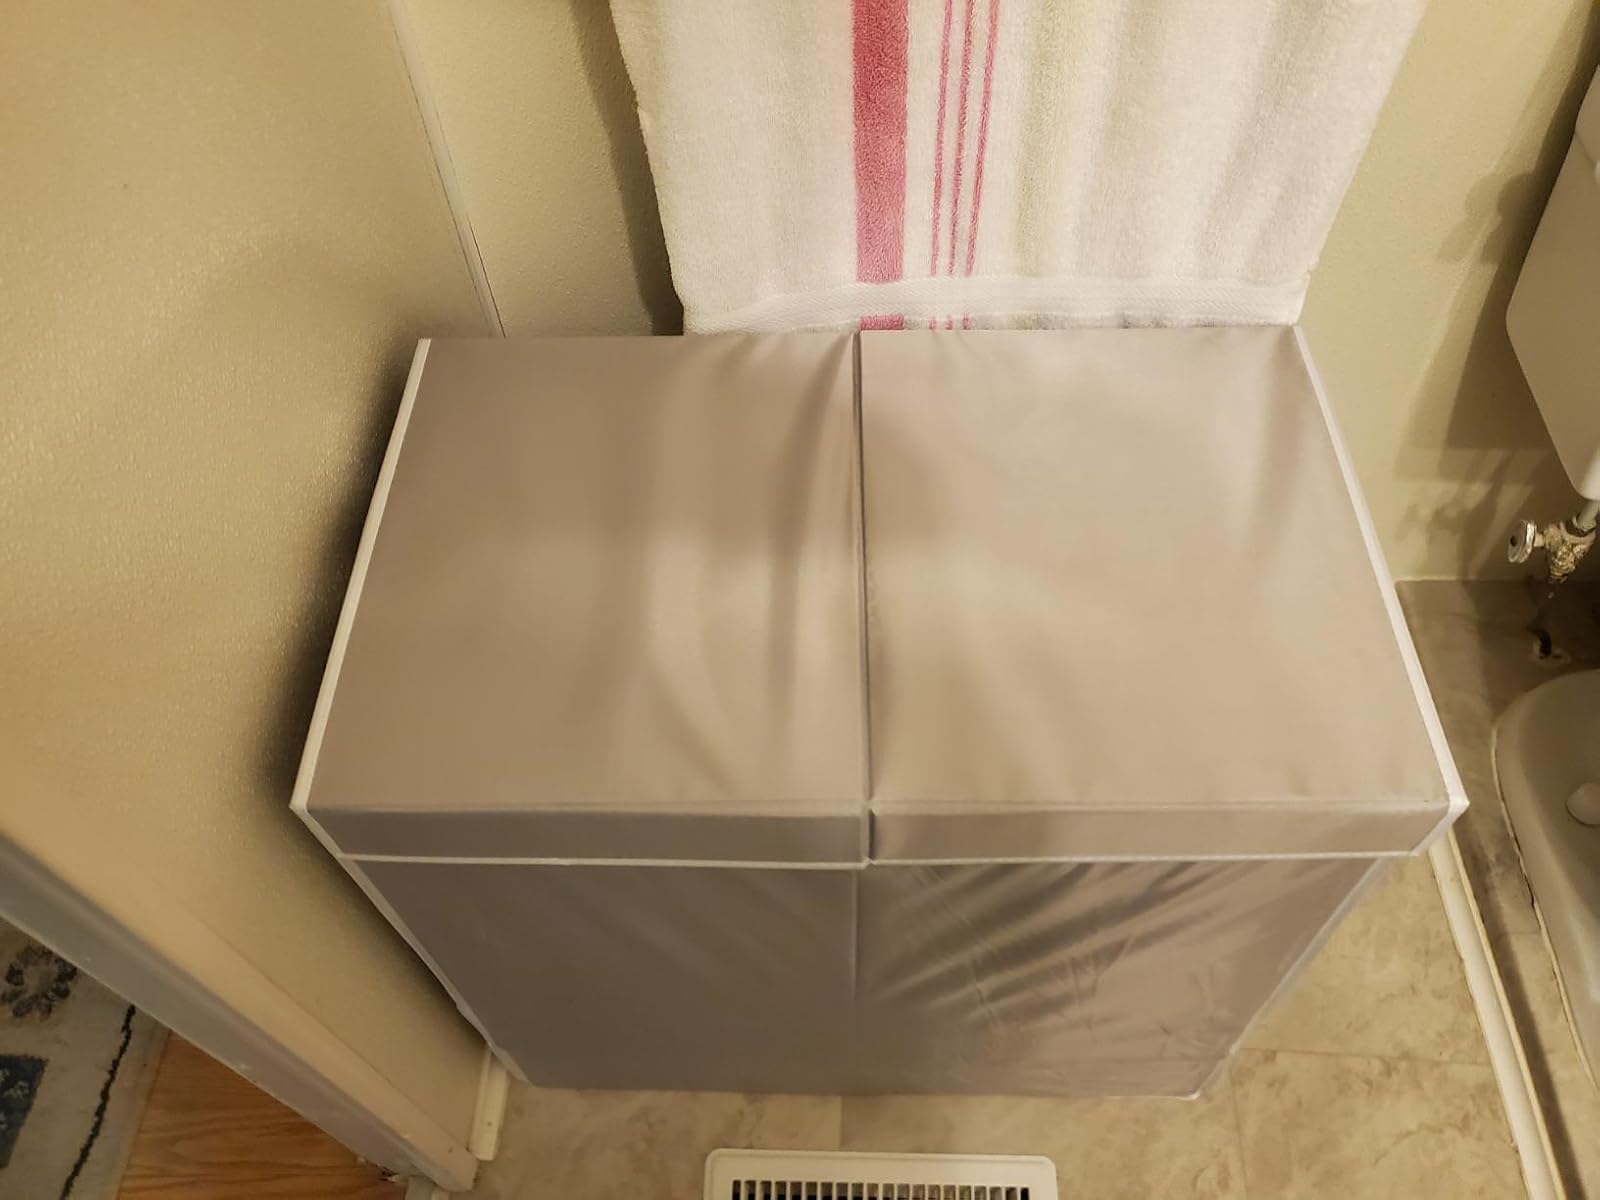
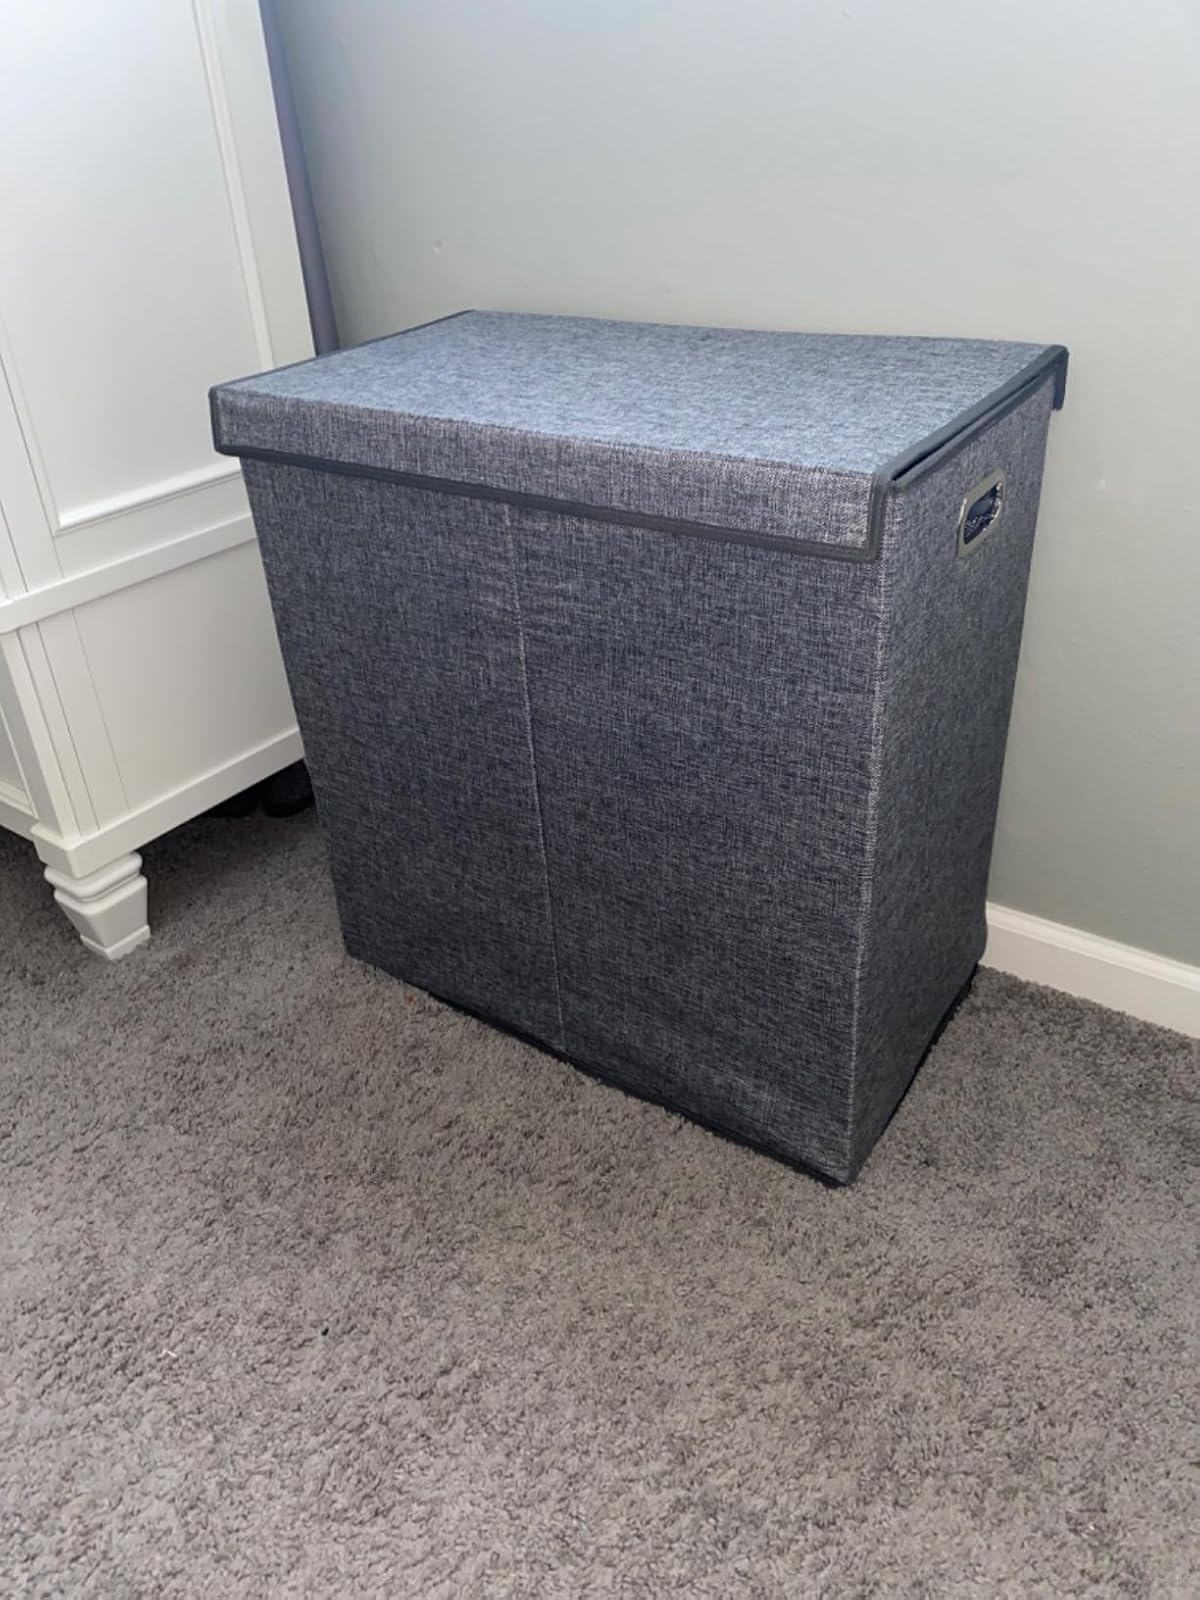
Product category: items_hamper
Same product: no